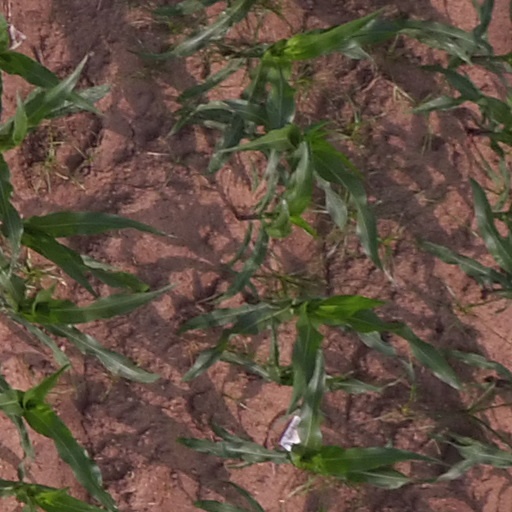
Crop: maize; corn